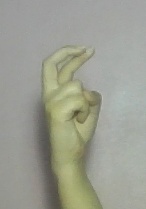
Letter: zay